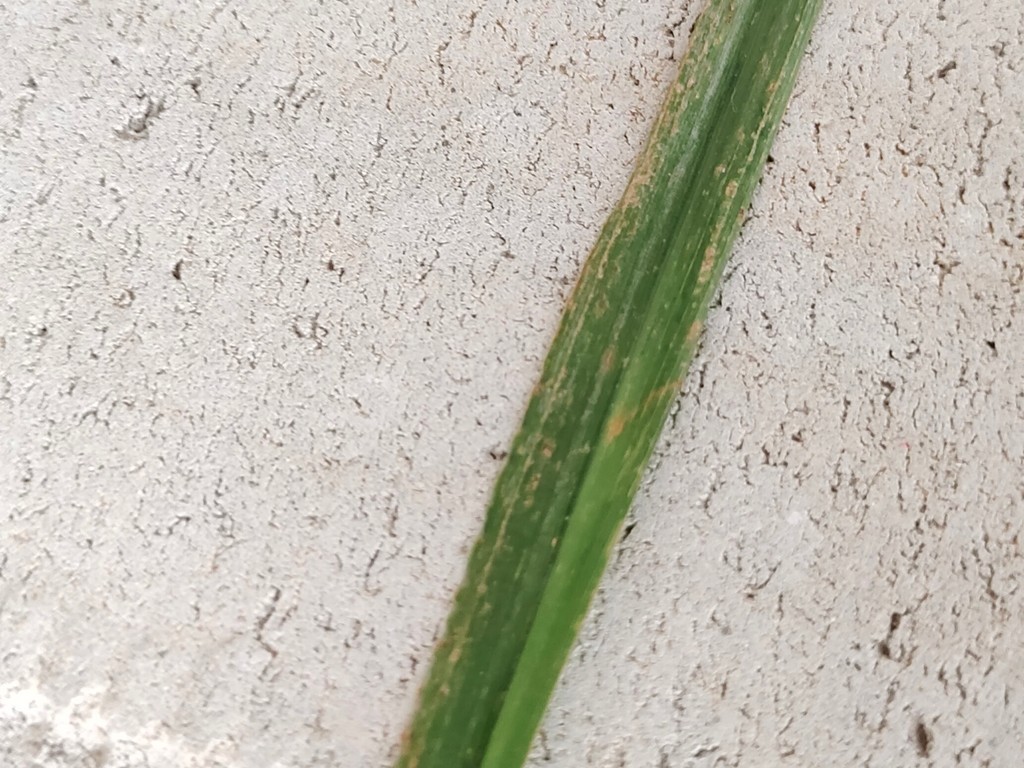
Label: Unhealthy